Gerrit Keizer

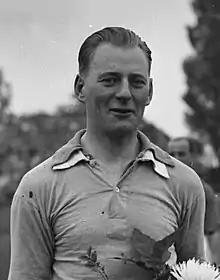
Keizer in 1946

Gerard Pieter "Gerrit" Keizer (8 August 1910 – 5 December 1980), also known as Gerard Keyser, was a Dutch footballer who played as a goalkeeper. Keizer was highly successful in Holland whilst playing with AFC Ajax. He was also the original "Flying Dutchman" at English side Arsenal, whom he helped to their first league title in English football.